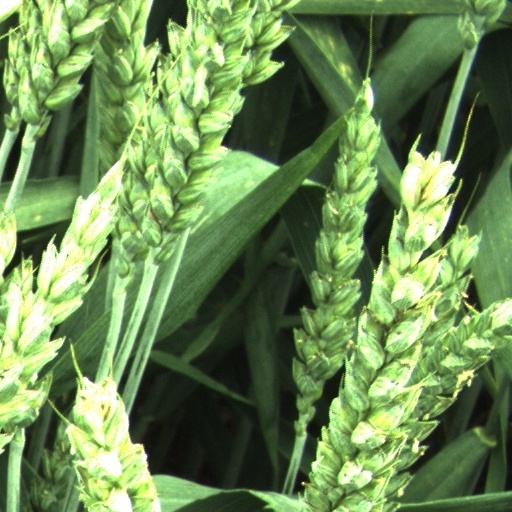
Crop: wheat